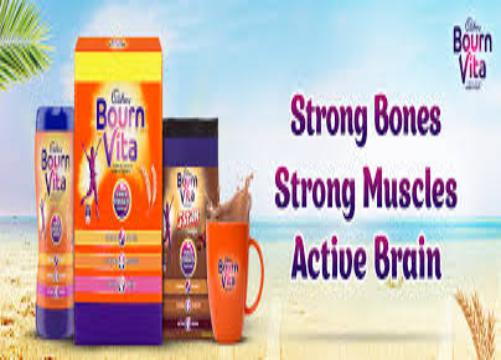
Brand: Bournvita
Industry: Food